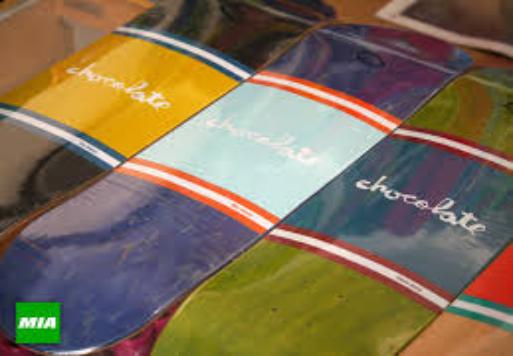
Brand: Chocolate Skateboards
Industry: Sports